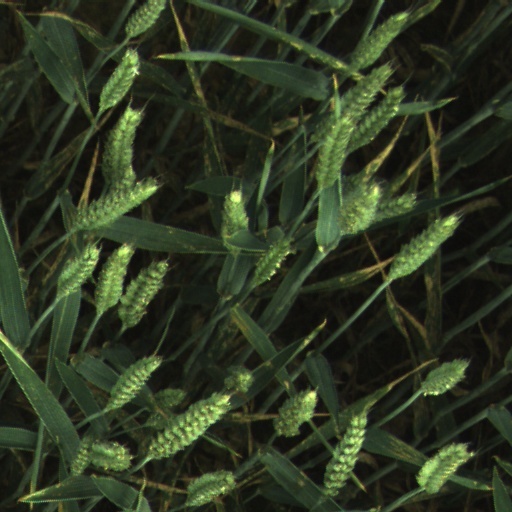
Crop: wheat